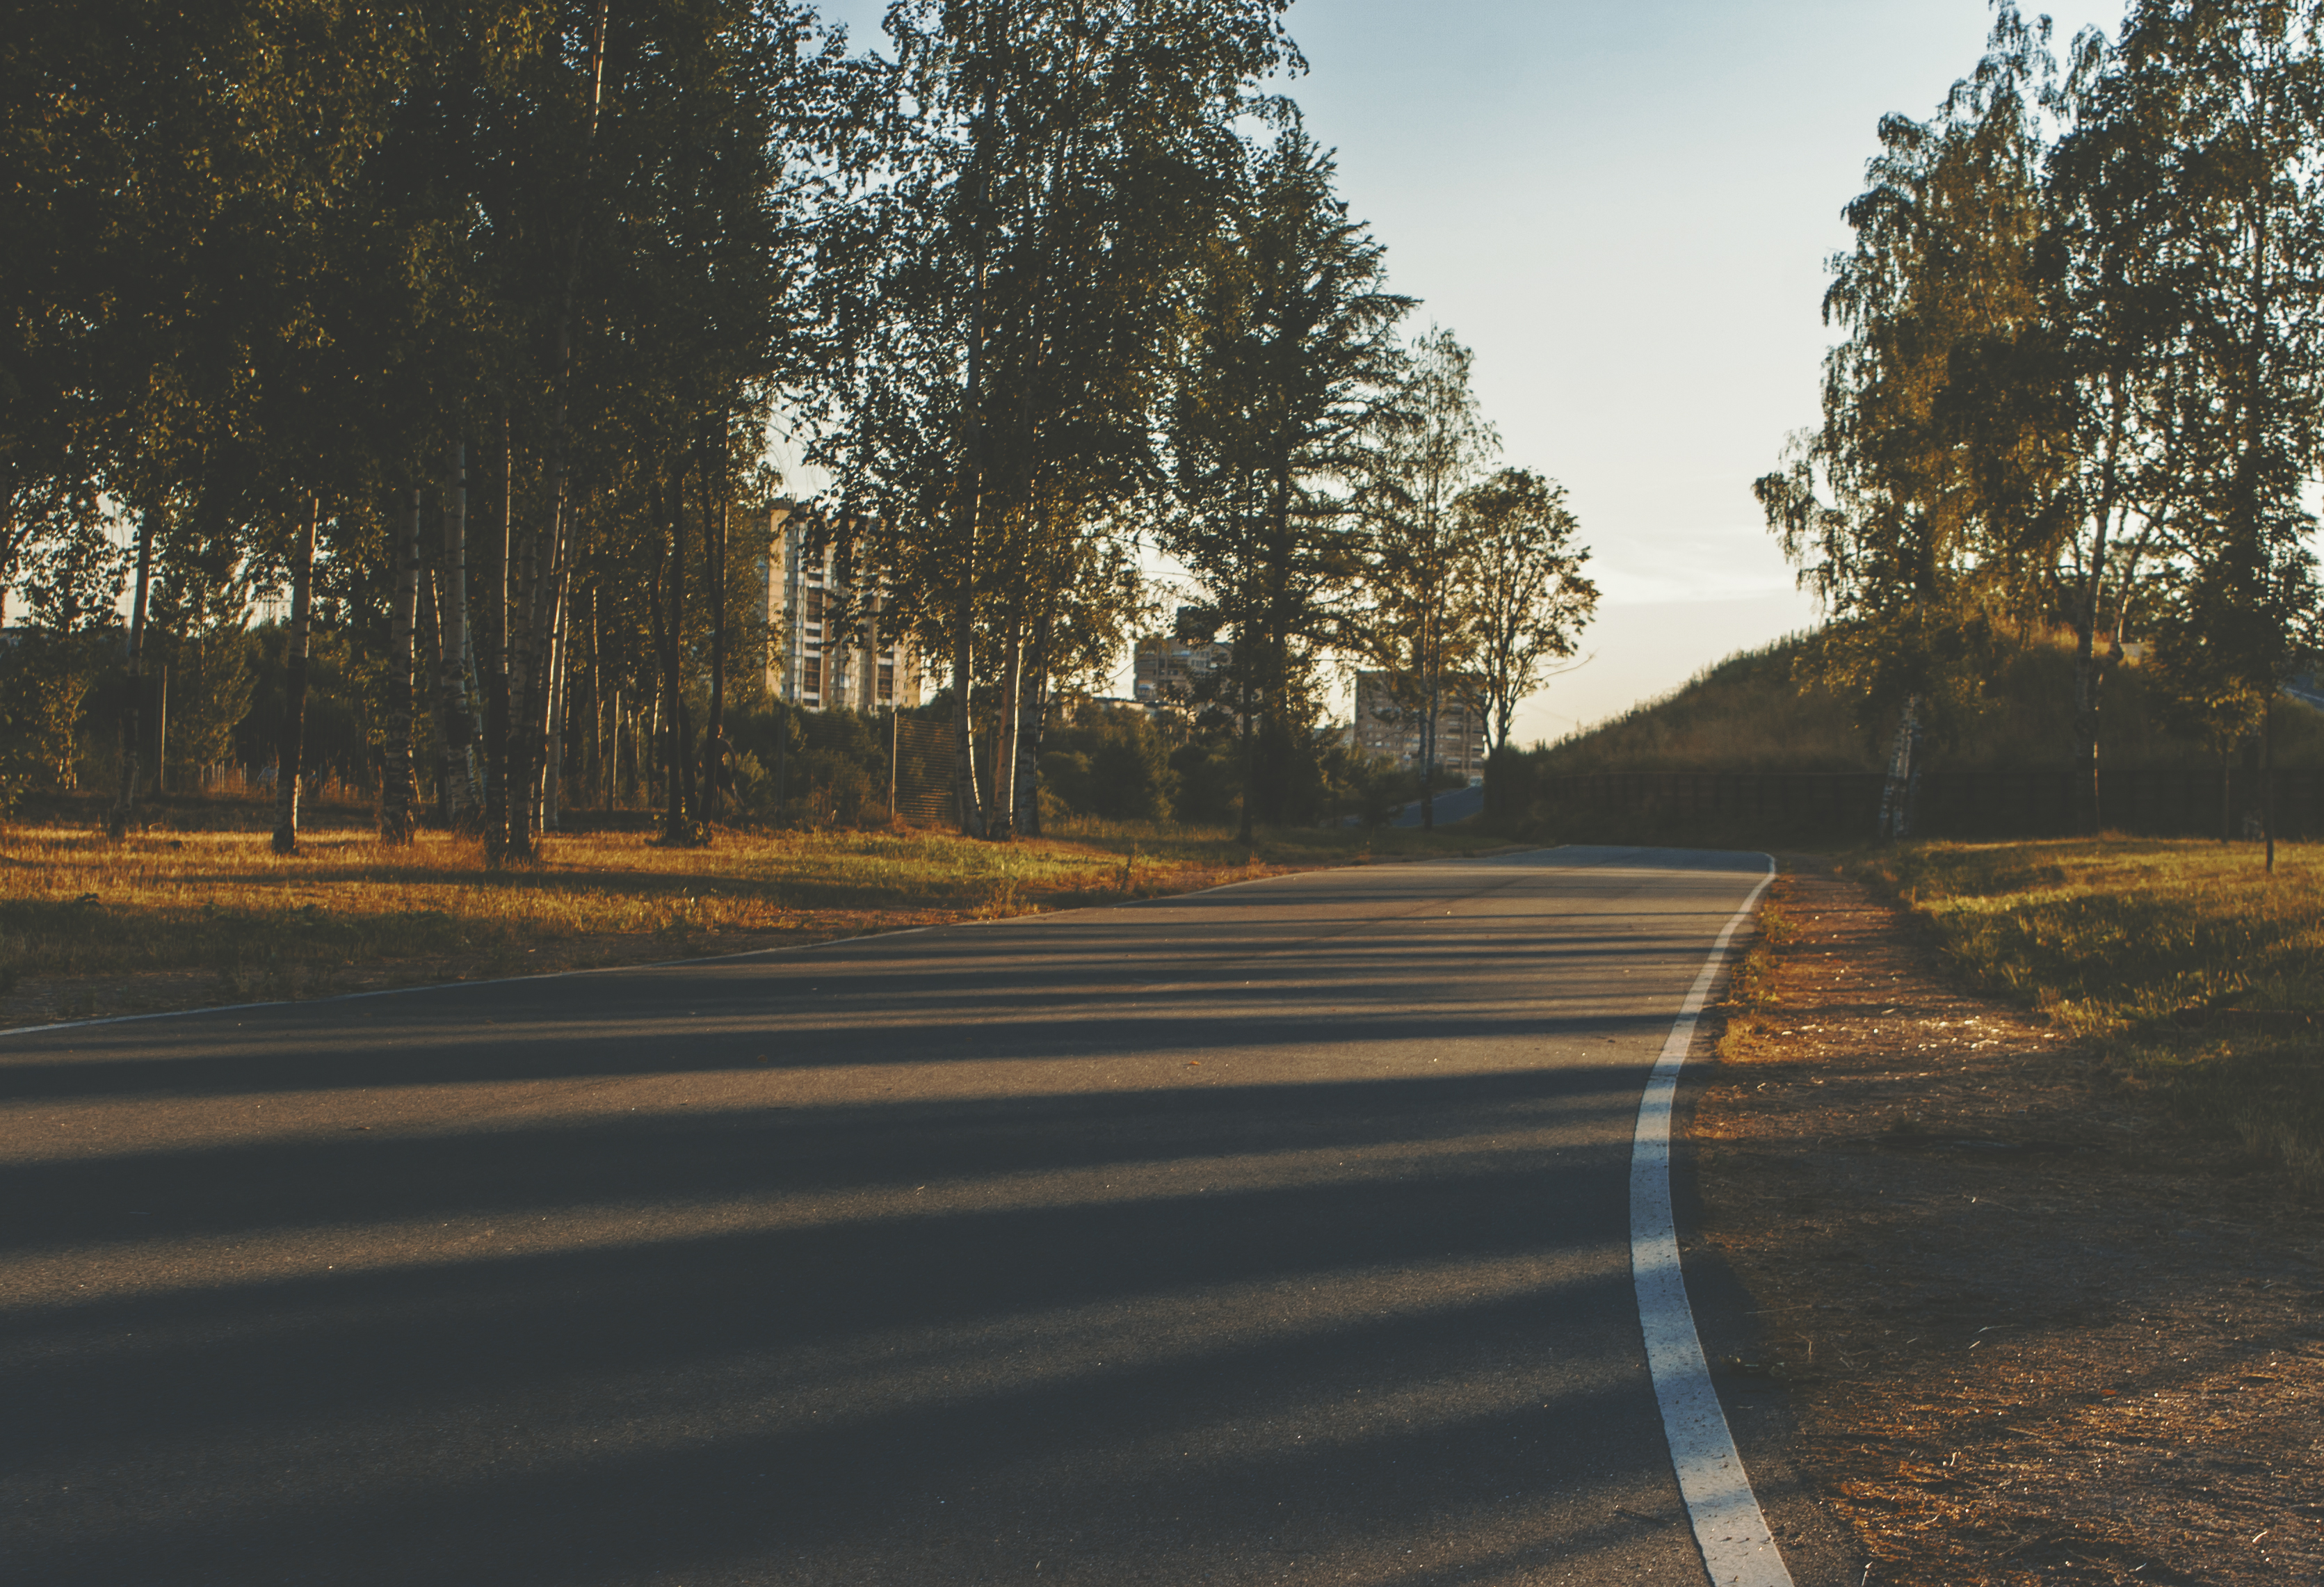
images, plant, atmosphere, sky, leaf, natural landscape, road surface, branch, tree, wood, asphalt, vegetation, sunlight, cloud, grass, atmospheric phenomenon, dusk, shade, thoroughfare, landscape, horizon, sunrise, sunset, Tints and shades, forest, road, grass family, trunk, tar, grassland, soil, field, woodland, evening, lane, darkness, shadow, street, winter, highway, path, nonbuilding structure, pasture, night, dirt road, autumn, hill, trail, deciduous, wildlife, reflection